Ann Hasseltine Judson

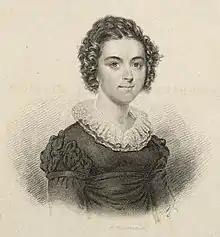
Ann "Nancy" H. Judson

Ann Hasseltine Judson (December 22, 1789 – October 24, 1826), nicknamed "Nancy", was one of the first female American foreign missionaries.